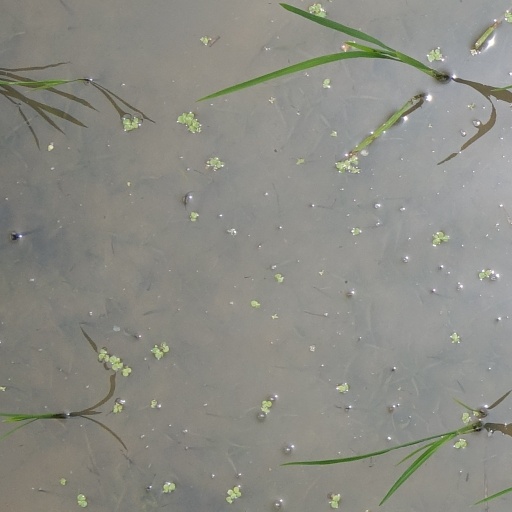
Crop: rice